Alice Comedies

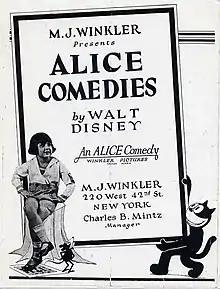
"Alice Comedies" poster

The Alice Comedies are a series of live-action animated shorts created by Walt Disney in the 1920s, in which a live action little girl named Alice (originally played by Virginia Davis) and an animated cat named Julius have adventures in an animated landscape. The shorts were the first work by what ultimately became The Walt Disney Company.